Adelaide Kane

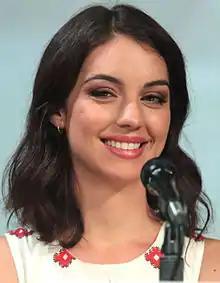
Adelaide Kane at the 2014 San Diego Comic-Con International

Adelaide Victoria Kane (born 9 August 1990) is an Australian actress and model. She first gained recognition for her roles as Lolly Allen in the soap opera "Neighbours" and Tenaya 7 (later Tenaya 15) in the children's series "Power Rangers RPM". She went on to star as Mary, Queen of Scots, in the American CW period drama "Reign"; as Cora Hale in the third season of the MTV series "Teen Wolf" and Drizella in the ABC series "Once Upon a Time"; and starred in the later seasons of the ABC medical drama series "Grey's Anatomy".